Indianola, Iowa

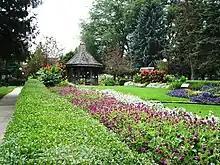
Gazebo and flower gardens in Buxton Park Arboretum

Indianola is also the home of the National Balloon Classic and National Balloon Museum.